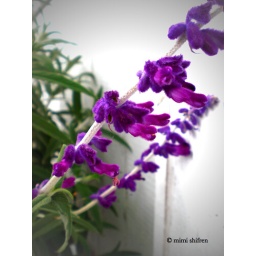
Some pretty purple flowers growing near a white fence.